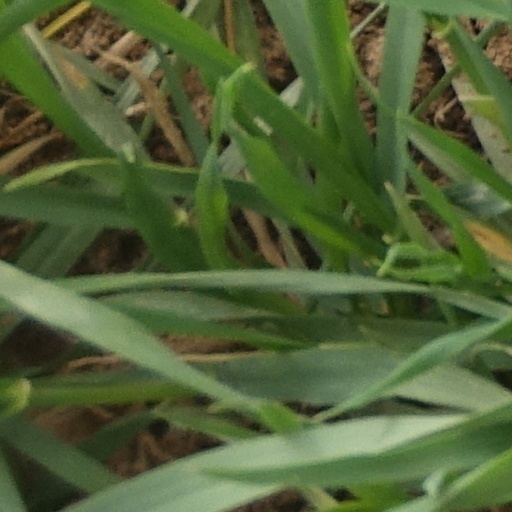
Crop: wheat